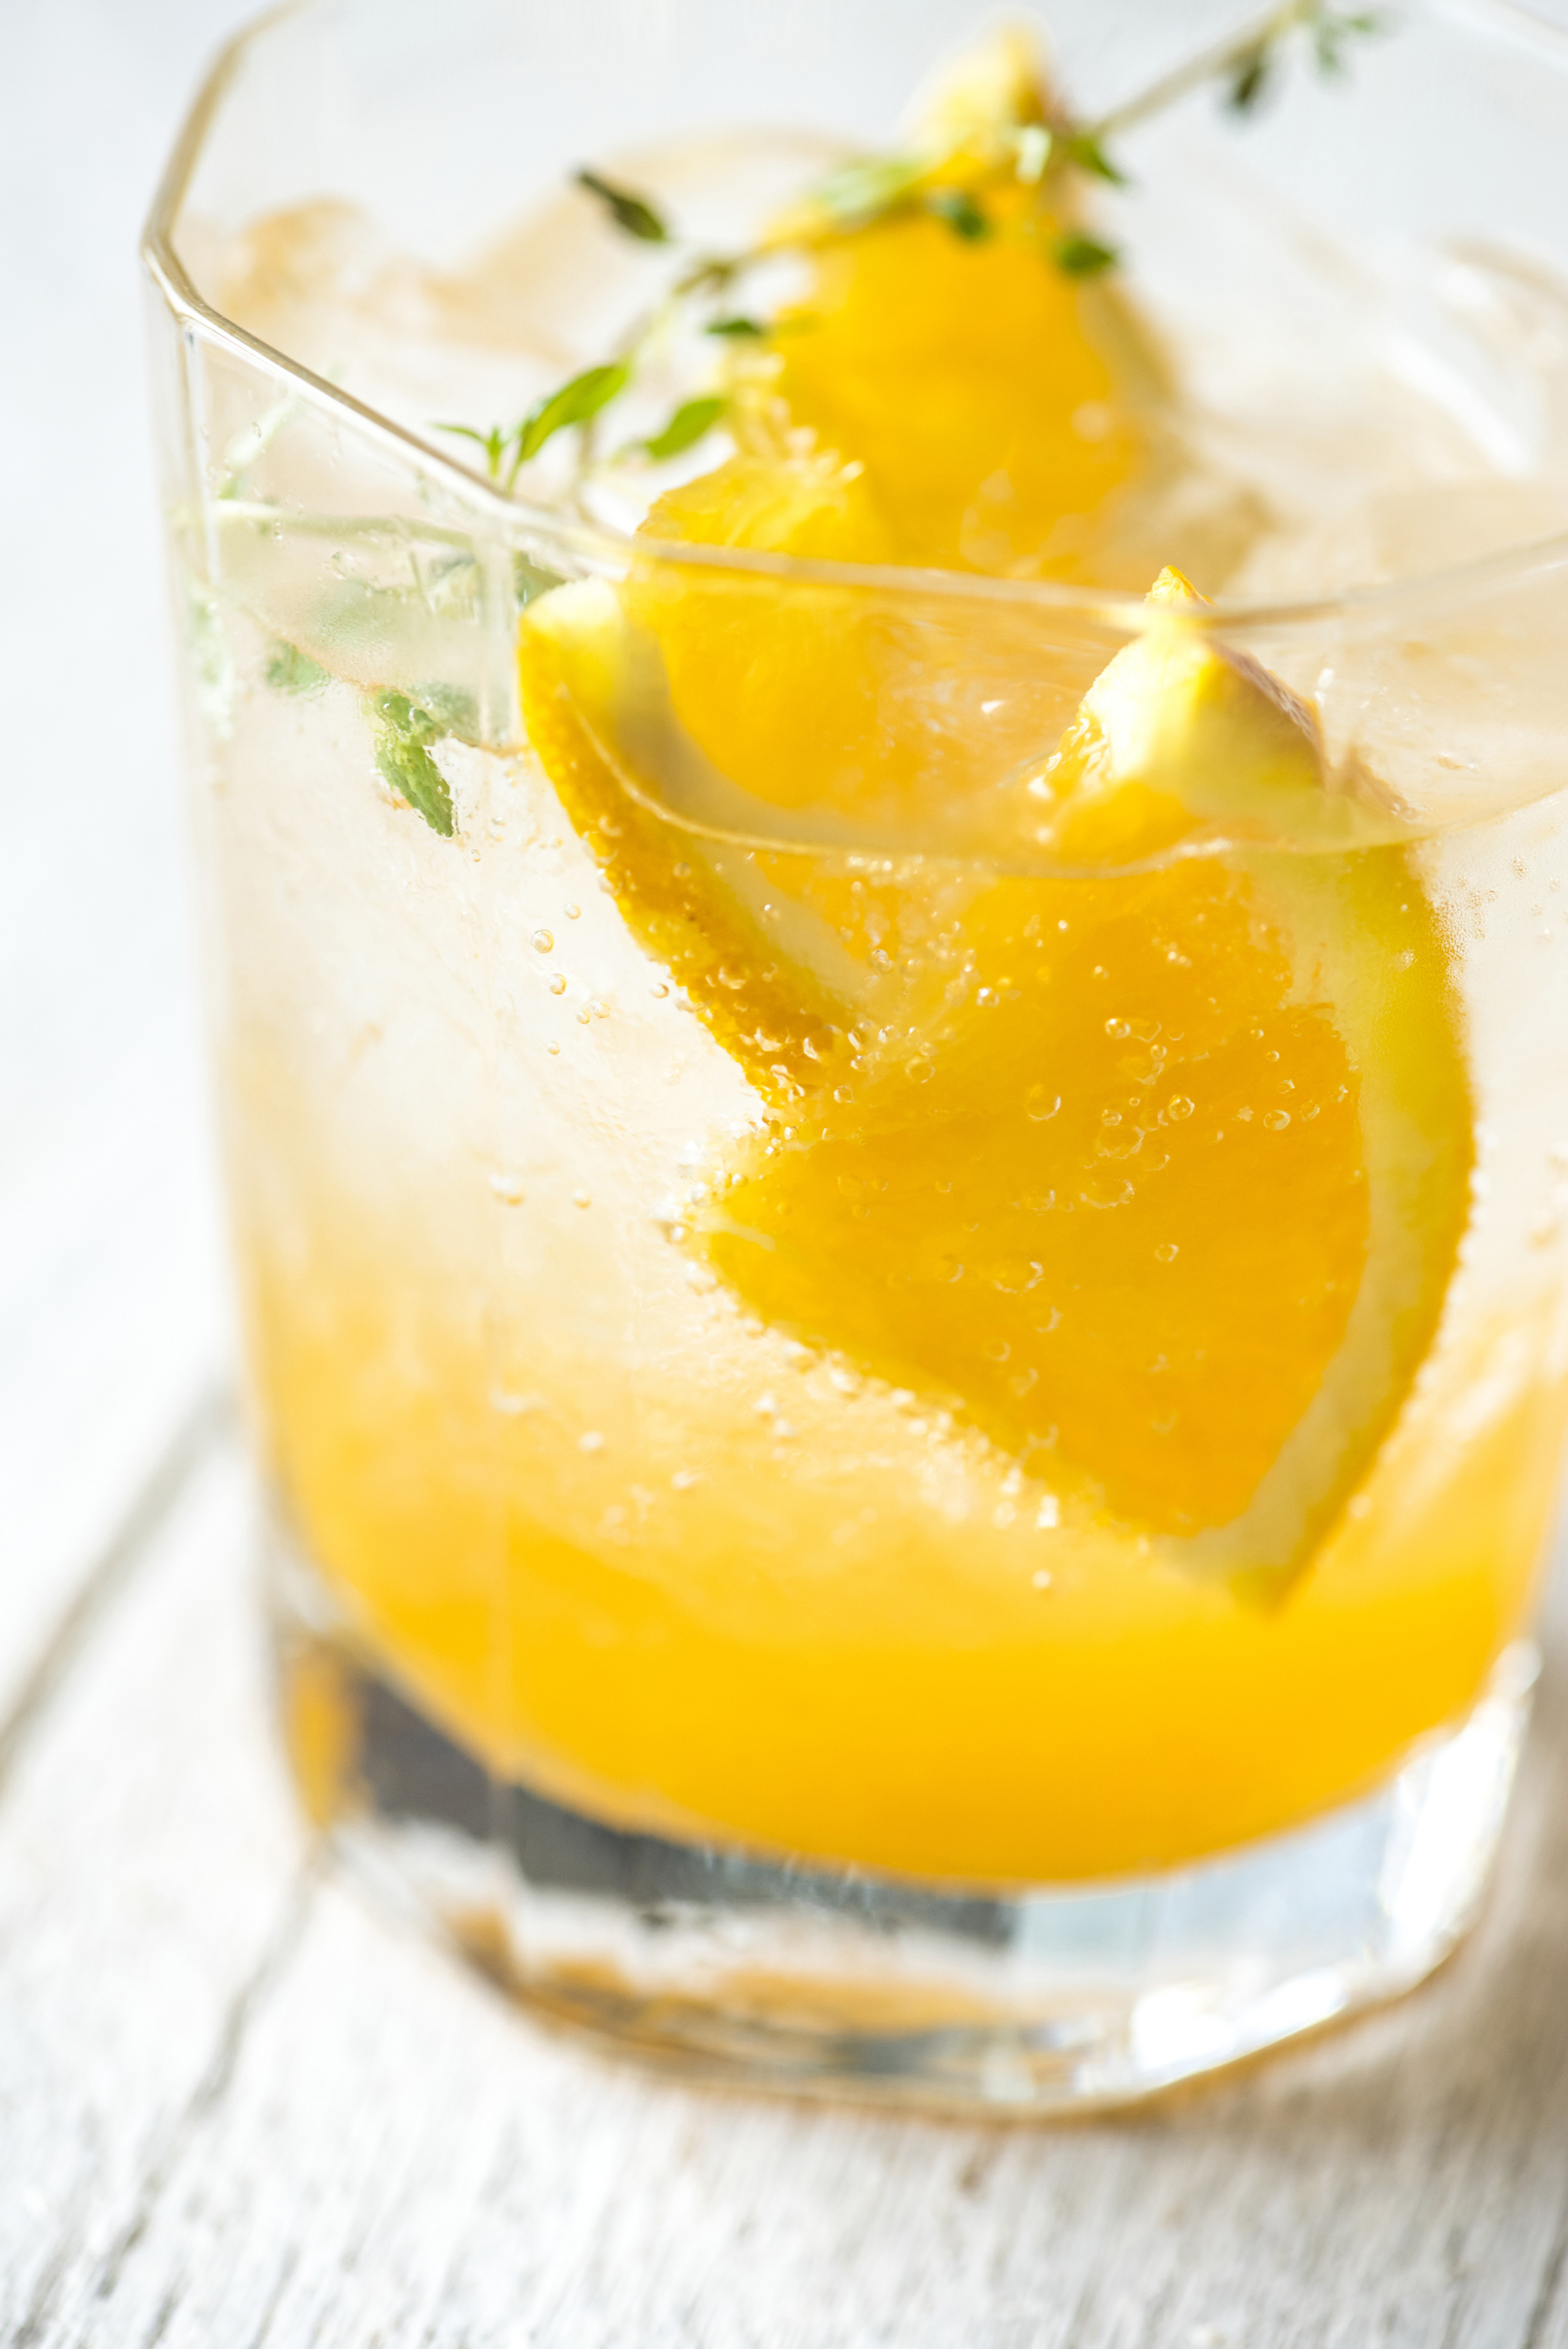
antioxidant, beneficial, beverage, closeup, cold water, dehydration, detox, detox drink, detox water, drink, drinking, flavored, food photography, fresh, freshness, fruit, fruit flavored water, fruit infused water, healthcare, healthy, herb, homemade, hydrated, infused water, ingredients, juice, macro, menu, metabolism boosting, natural, nutrients, nutritious, orange, orange and thyme, organic, recipe, refreshing, refreshment, rehydration, soda, sparkling, summer, tasty, thirsty, thyme, vitamin, water, wellbeing, wellness, non alcoholic beverage, cocktail, orange drink, harvey wallbanger, cocktail garnish, lemonade, lemon lime, garnish, orange juice, fuzzy navel